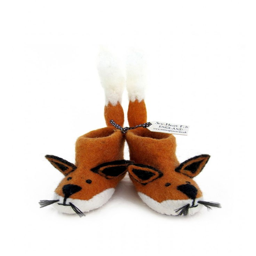
garment for the baby in your life